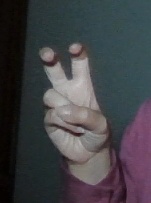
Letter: toot